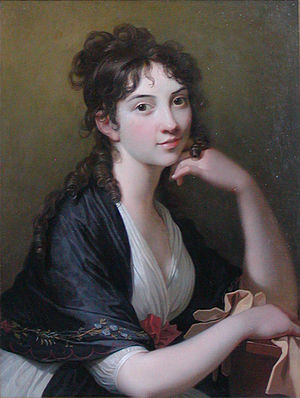
Pengeseddel / Pengesedler i Danmark / 1972-serien
Thomasine Gyllembourg, hvis portræt var på 1.000 kr sedlen
En pengeseddel er et betalingsmiddel. Sedler er, sammen med mønter, defineret som kontanter. Det betyder at de umiddelbart kan bruges ved køb og salg uden at skulle indløses først, og at de er upersonlige.